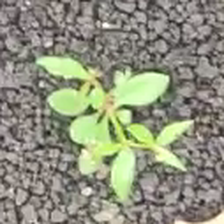
Weed species: Choti_dudhi_(Euphorbia_hirta)